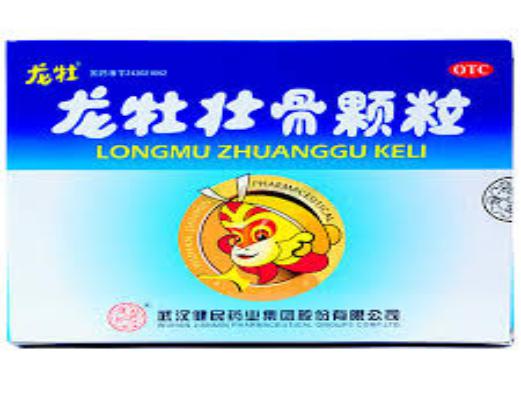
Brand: longmu-1
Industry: Medical